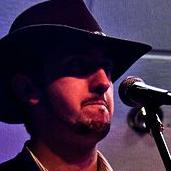
Age: 22